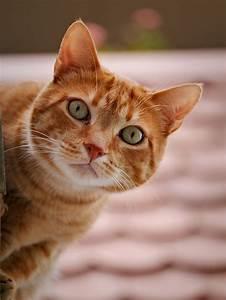
cat